All Hope Is Gone World Tour

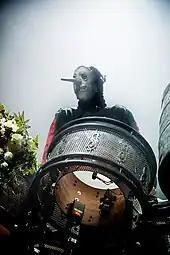
Chris Fehn performing at the Allstate Arena in Illinois on January 30, 2009

During an interview with The Pulse of Radio, vocalist Taylor said that Slipknot would be changing their stage set around for the US arena leg. "We're getting away from the pyro. We're going way more visual this time. We're incorporating a lot of video." He explained that they always try to do something different: "We've got people still coming to see us for, you know, after ten years, and we just want to try and give something special." On the opening show of the leg, percussionist Crahan debuted a new mask which was significantly different from the one he wore while touring in 2008.